Johann Baptiste Bouttats

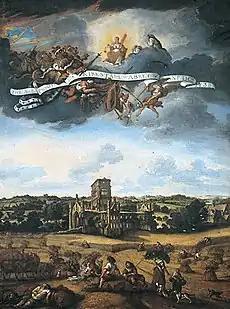
"North East Prospect of Kirkstall Abbey"

Bouttats was known as a jobbing artist, turning his hand to a number of different subjects and genres and working as a painter as well as an engraver. The range of his subjects included history, landscapes, architecture, topological panoramas, marine scenes and still lifes. Most of his works are found in Bohemia and Silesia.